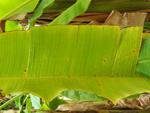
Label: xamthomonas